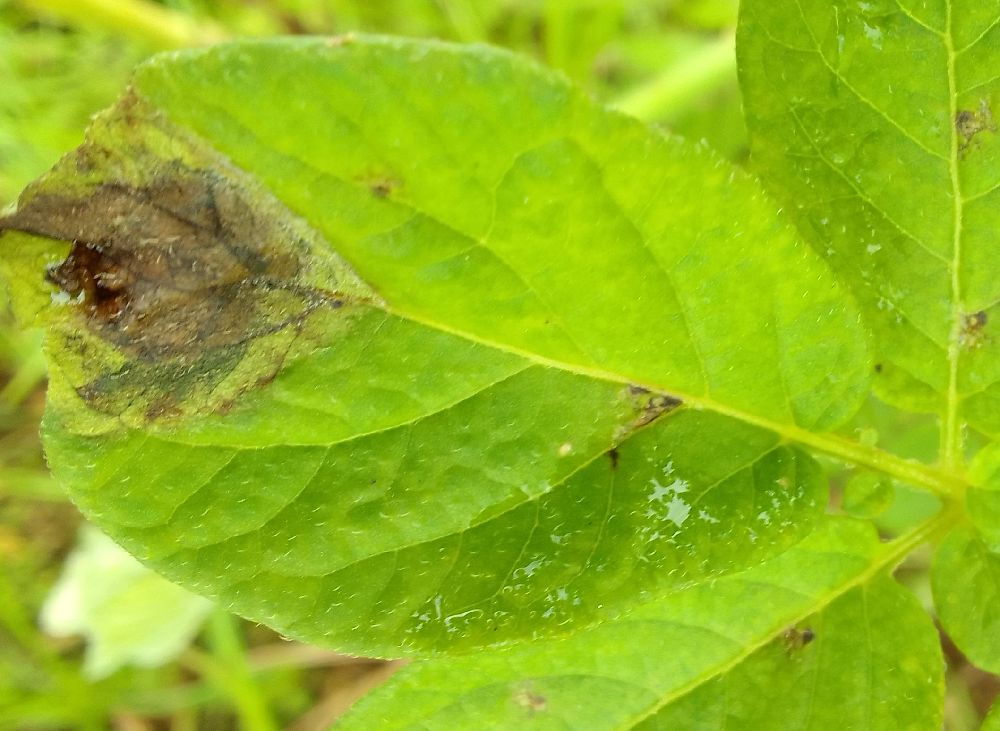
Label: Late blight